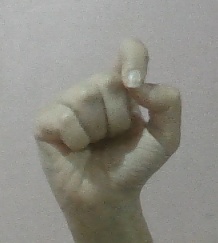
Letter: fa